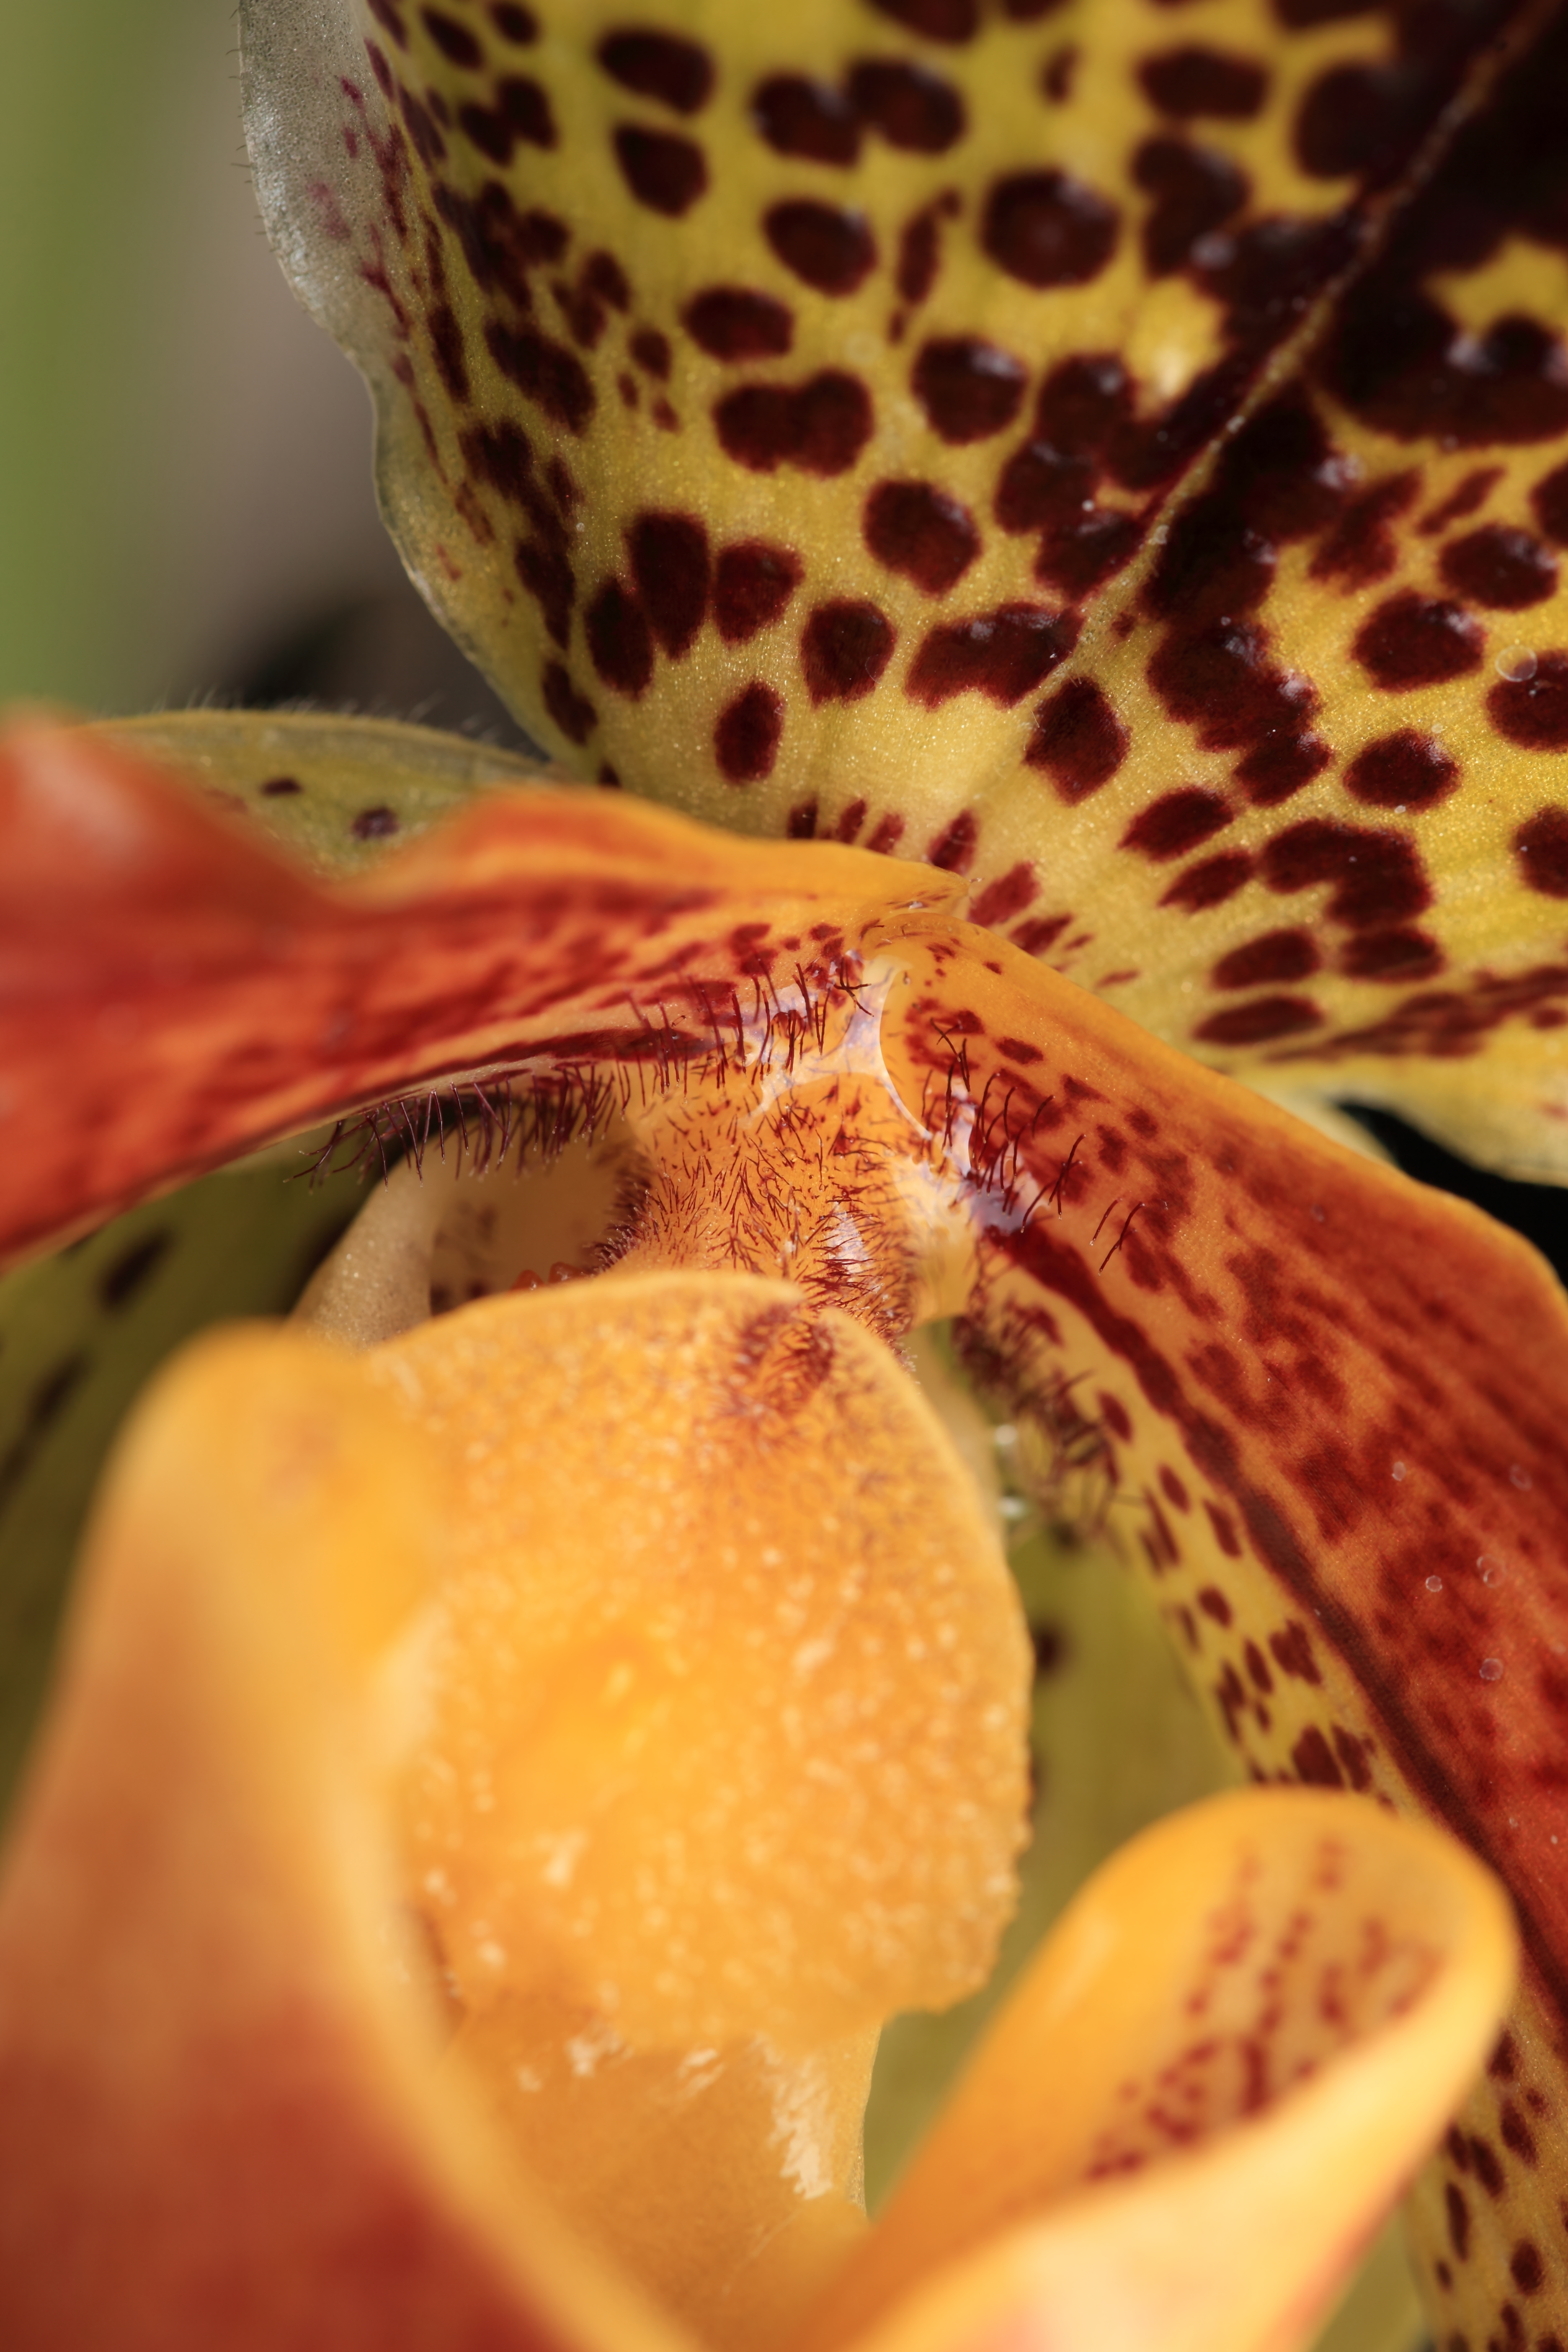
blossom, plant, photography, fruit, leaf, flower, petal, food, high, produce, tropical, garden, flora, close up, 5d, hires, markii, hi, res, resolution, gunma, annaka, usuigawa, macro photography, flowering plant, land plant